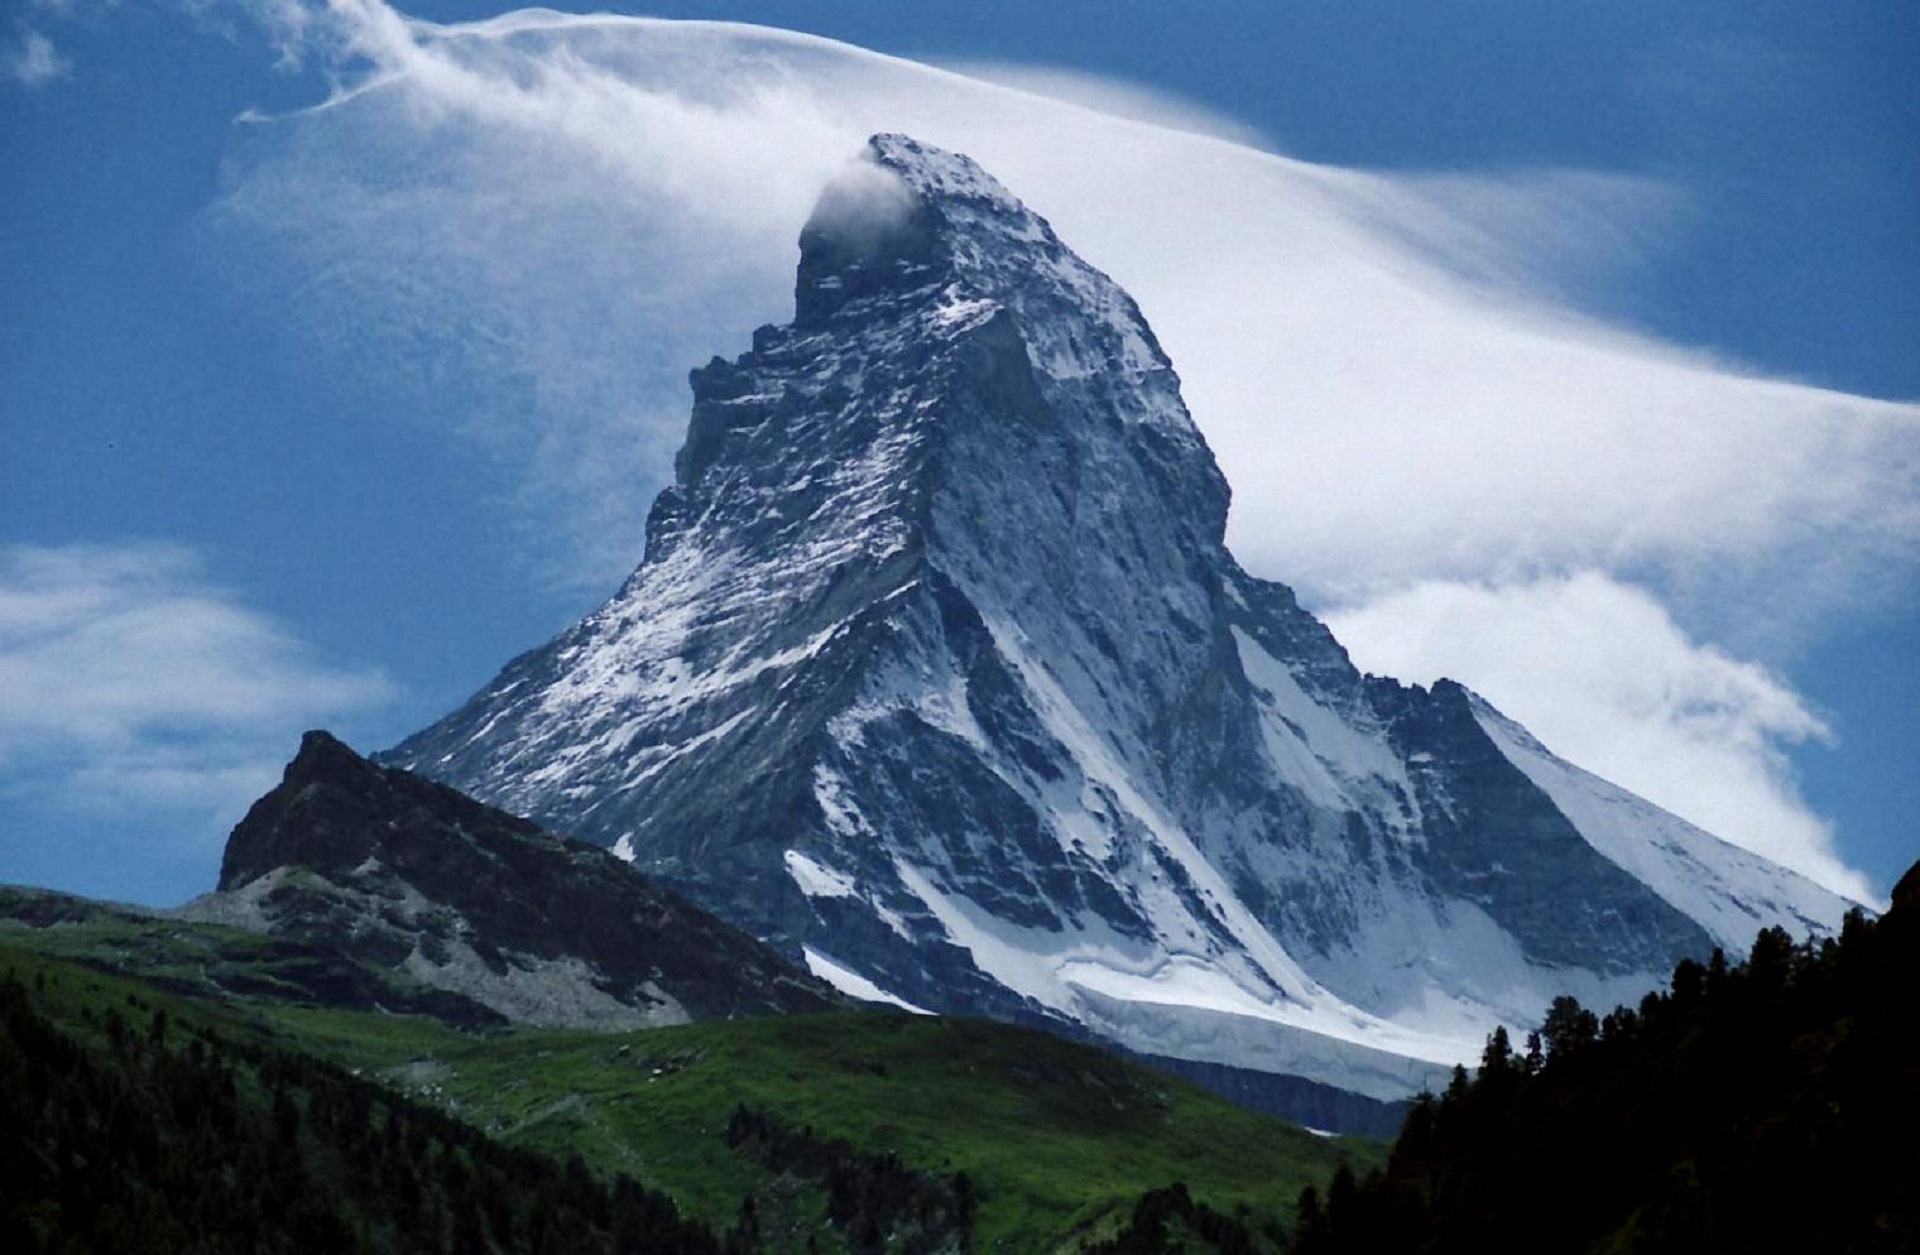
landscape, wilderness, mountain, snow, cold, sky, mountain range, vacation, europe, ice, scenic, scenery, alpine, blue, rocky, climbing, ridge, summit, massif, mountains, alps, swiss, plateau, switzerland, fell, cirque, landform, stratovolcano, mountain pass, zermatt, geographical feature, mountainous landforms, geological phenomenon, matterhorn peak